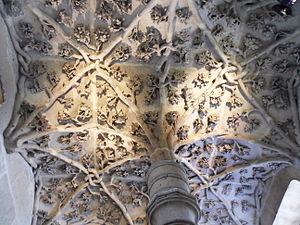
Voûte de l'escalier de la Tour Jean sans peur, à Paris